Slammiversary (2020)

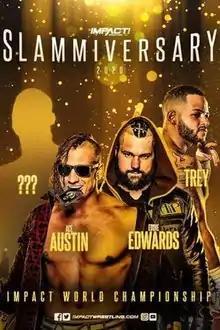
Promotional poster featuring Ace Austin, Eddie Edwards, and Trey

The 2020 Slammiversary was a professional wrestling pay-per-view (PPV) event produced by Impact Wrestling. It took place on July 18, 2020, at the Skyway Studios in Nashville, Tennessee. It was the sixteenth event under the Slammiversary chronology.